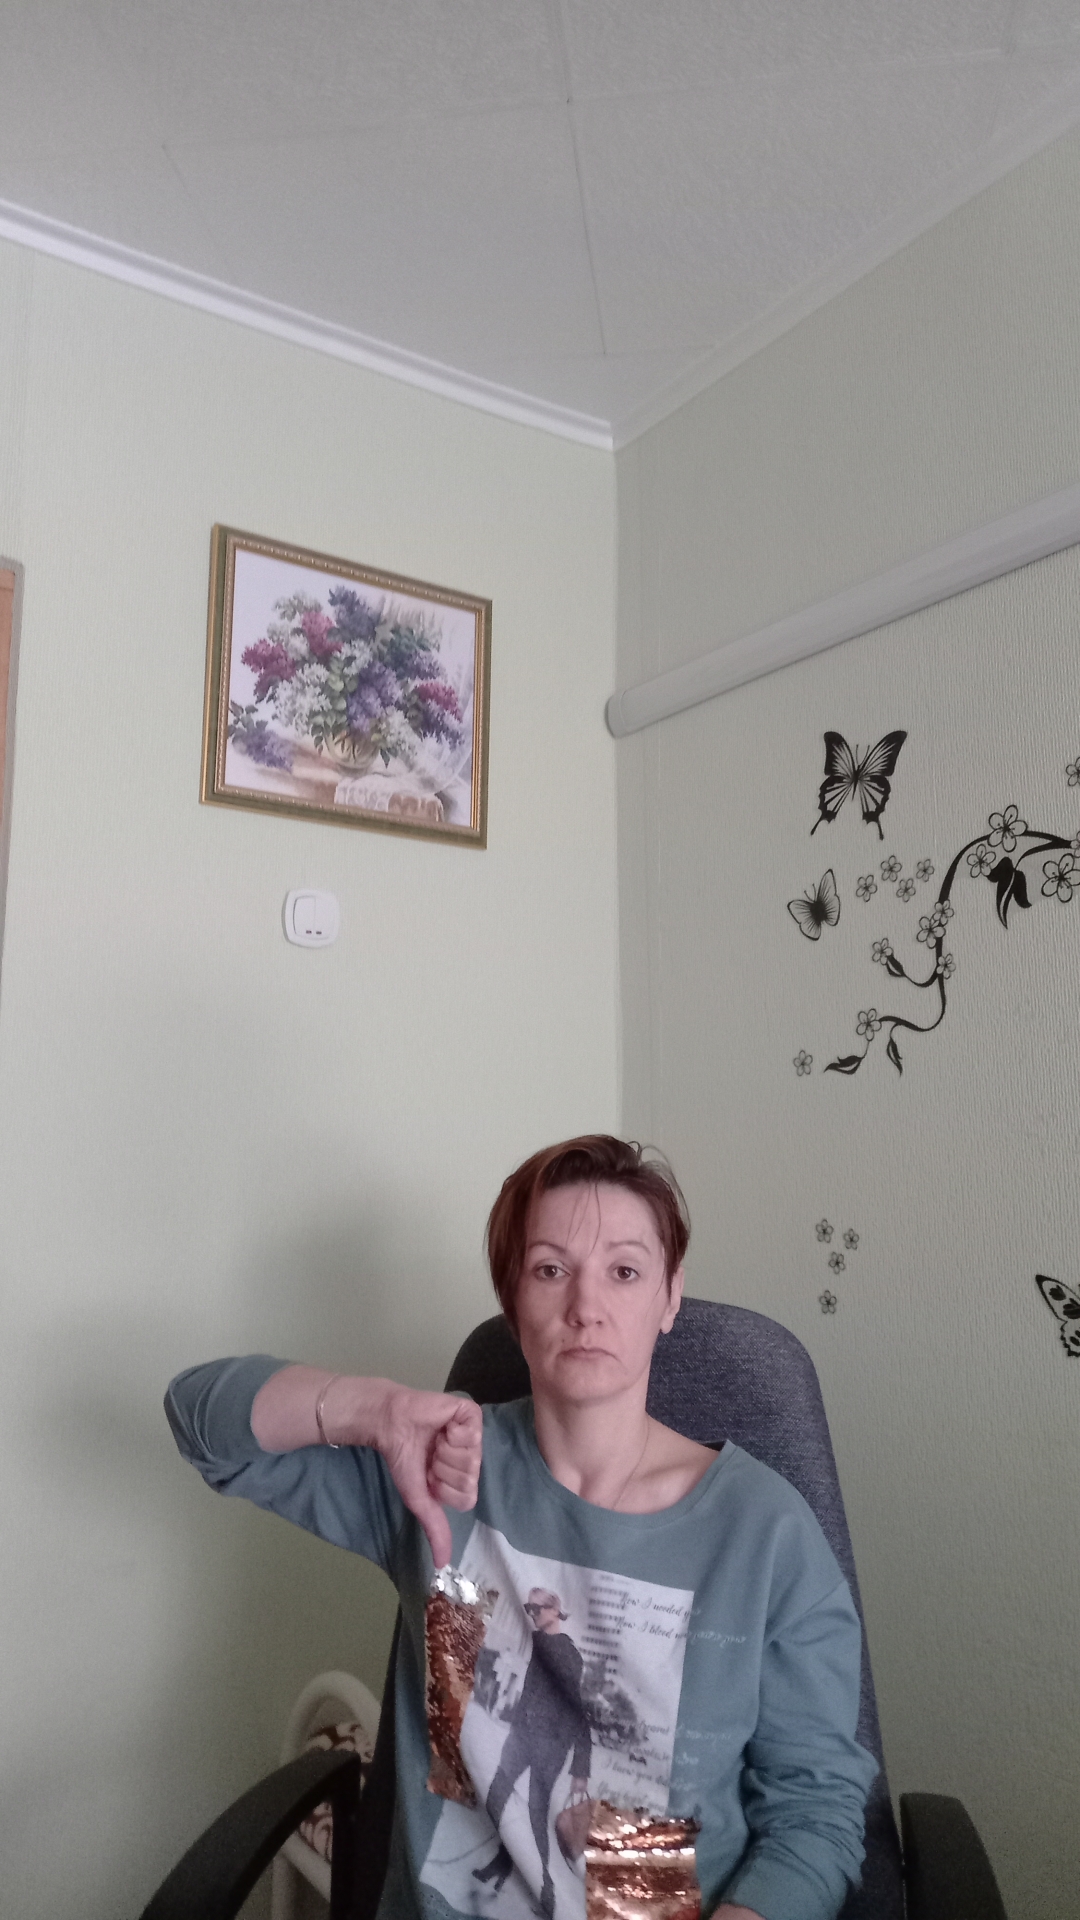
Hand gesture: dislike